Turnera subulata

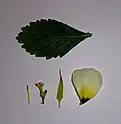
Parts of the flower and leaf of "Turnera subulata"

Flowers occur in the leaf axils, borne in calyces of hairy, glandular sepals. The flowers are a disc- to funnel-shape, and the petals are rounded to oval, the longest exceeding . They are white or yellowish with darker bases. The dark patches at the bases are nectar guides. The center of the flower is rough, feeling like a cat's tongue. The flowers grow year round, and they tend to open in the early morning and close at about 11 a.m.